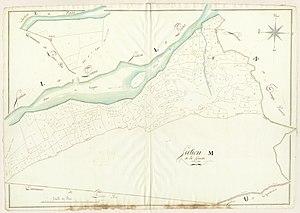
Prades-sur-Vernazobre. - Cadastre napoléonien
Prades-sur-Vernazobre est une commune française située dans le département de l'Hérault en région Occitanie.